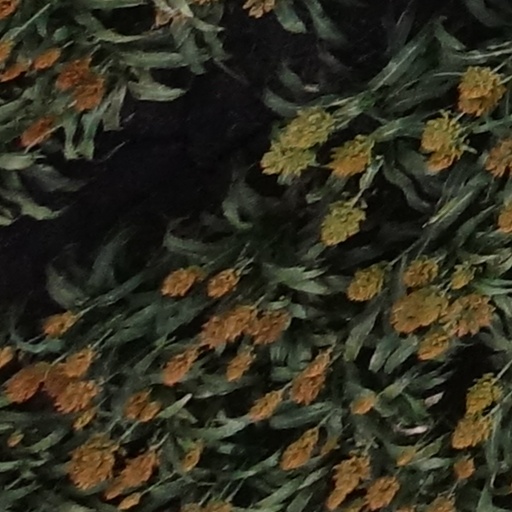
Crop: sorghum